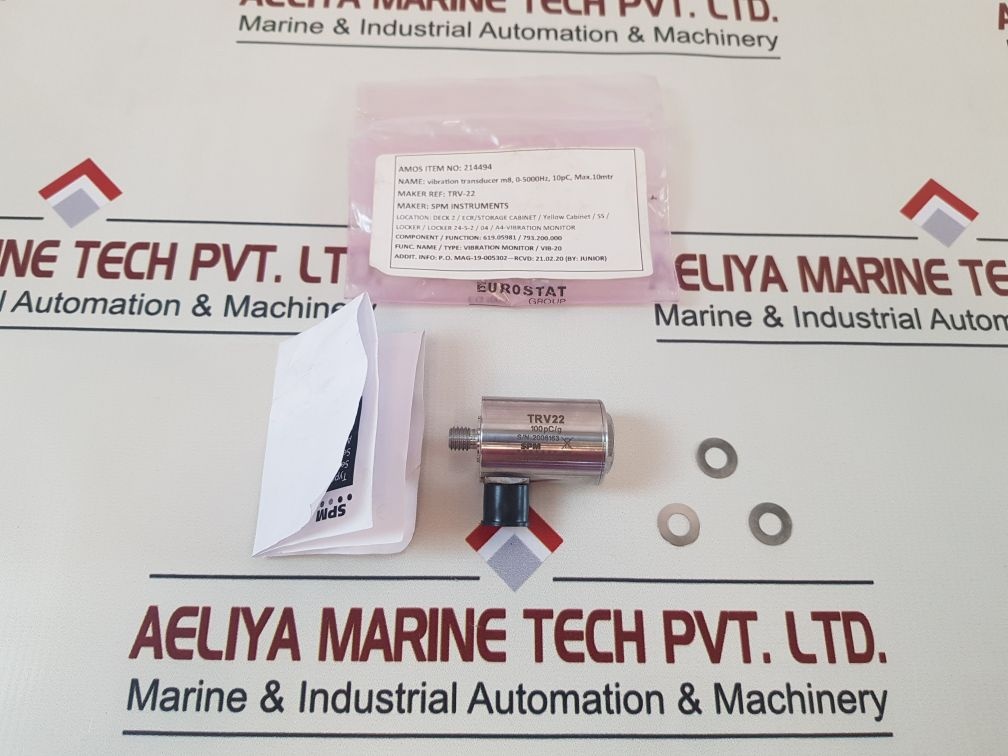
Spm Trv22 Vibration Transducer
Spm Trv22 Vibration Transducer Spm Instrument Ab Vibration Transducer Type/Maker Ref: Trv22 100Pc/G Sensitivity: 11.09 Pc/M/S2 Assembled By: 282,Maj Technical Specification: Typical Base Strain Sensitivity: 0.01 M/S2/µ Strain Transverse Sensitivity: Max. 10% Torque Limit: 10 Nm(7.4 Lbf/Ft) Amos Item No: 214494 Name: Vibration Transducer M8, 0 -5000Hz, 10Pc, Max. 10 Mtr Maker: Spm Instruments Component/Function: 619.05981/793.200.000 Func.Name/Type: Vibration Monitor/Vib-20 Sweden Weight: 180 Gm
Brand: Other
Category: Electronics > Audio > Audio Accessories > Speaker Accessories > Tactile Transducers